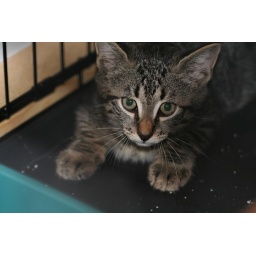
Heidi in her temporary home (a dog crate).